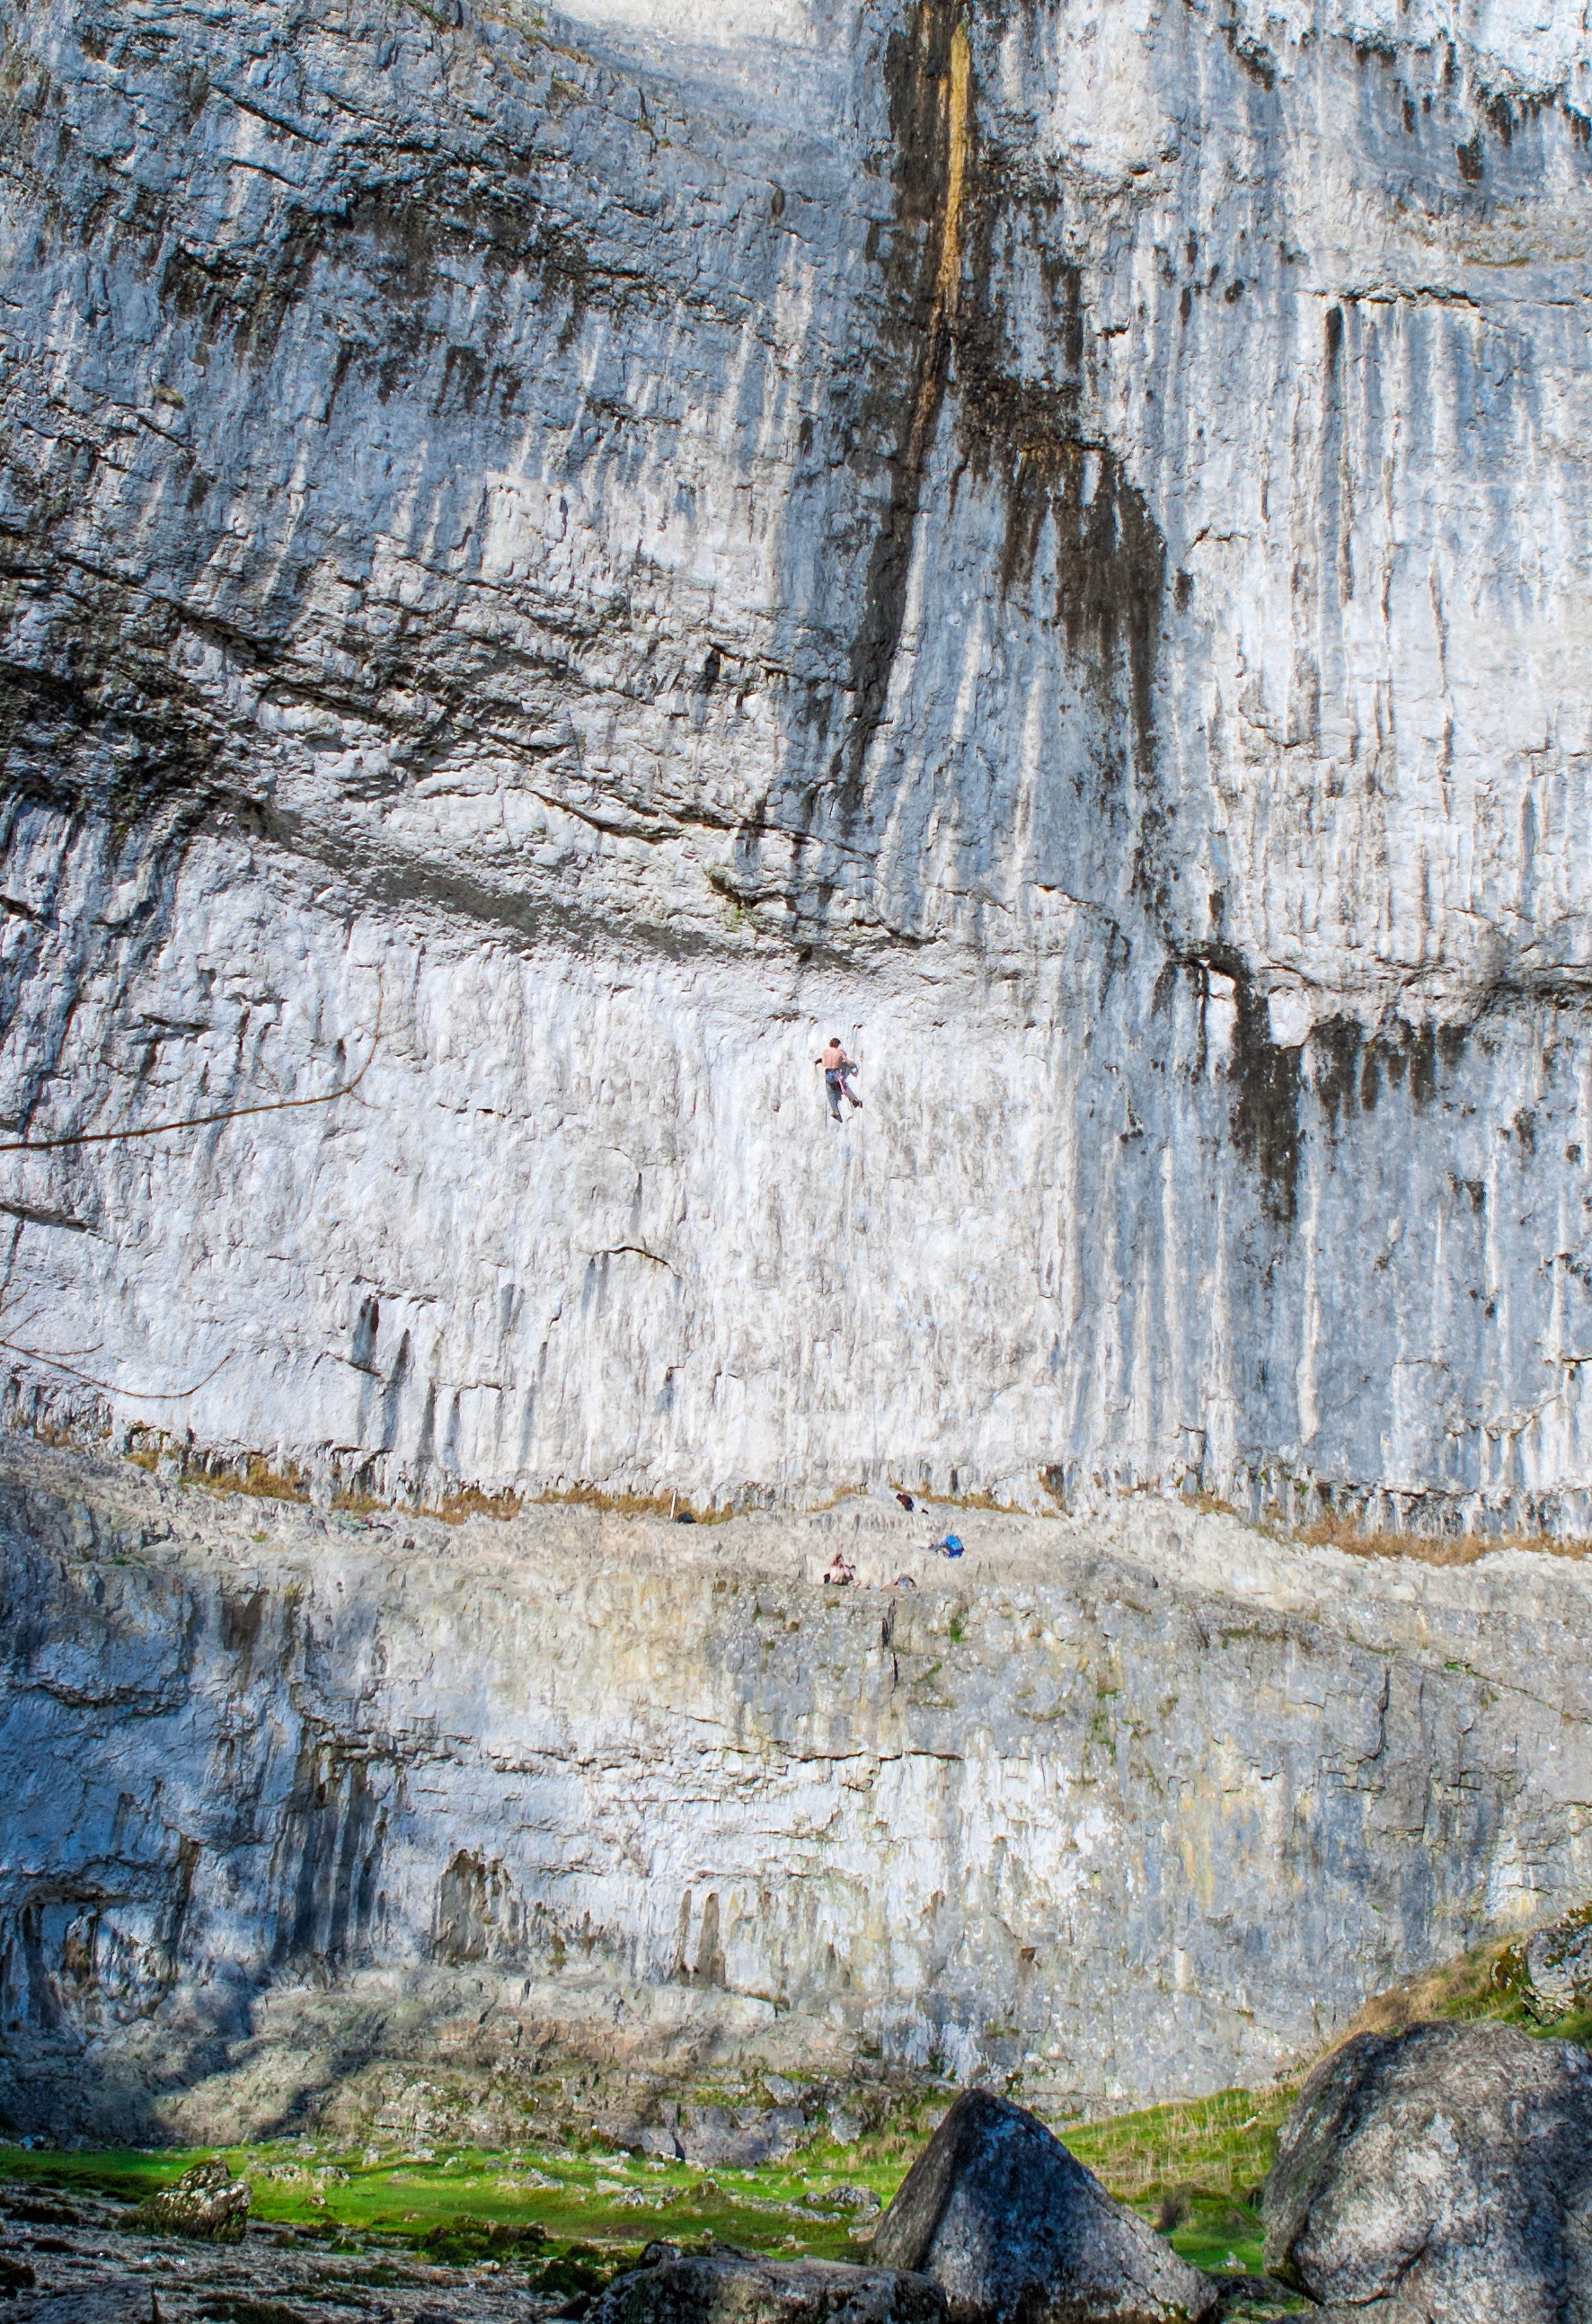
rock, sport, adventure, wall, formation, cliff, young, climbing, rock climbing, climber, extreme, terrain, climb, geology